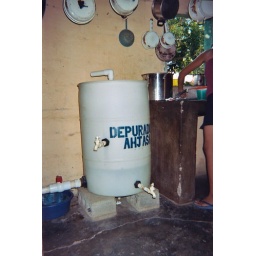
Small treatment plant in a house